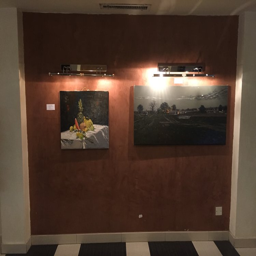
part of the art gallery